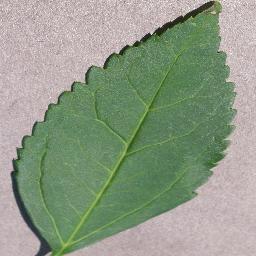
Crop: cherry
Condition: (including_sour)_healthy